Star Fox 2

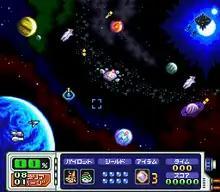
A screenshot showing the main gameplay area, a map representing the Lylat system and Fox and Slippy choosing their destination

Instead of following mostly linear paths inside predefined missions as in "Star Fox", the player moves a team of two ships freely around a map screen that represents the Lylat system. When the player's ships make contact with enemy forces, the game switches to an action perspective, piloting the Arwing ship directly with controls and gameplay similar to the first "Star Fox". When the player clears the specified objectives, they are taken back to the map screen to select a new destination. The two chosen pilots have their own shield gauges and can be swapped at any moment in the map, but one of them runs out of energy, their Arwing will explode, resulting in their death. When a pilot dies, it's possible to continue with remaining one, though the other cannot be used for the rest of the game.